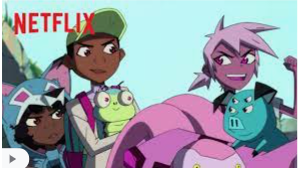
Portrait style: Cartoon Portrait